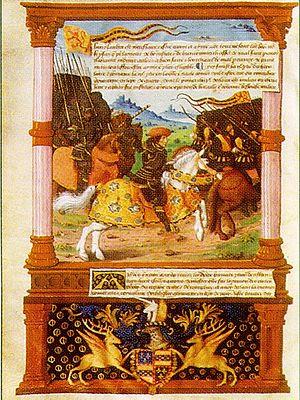
Robert Stuart de Darnley, seigneur d'Aubigny (France, Berry)
Aubigny-sur-Nère est une commune française située dans le département du Cher en région Centre-Val de Loire. Elle prend place dans le Cher-Nord, dont elle est la principale localité, à la limite des régions naturelles de Sologne et du Pays-Fort, dans l'ancienne province de Berry.